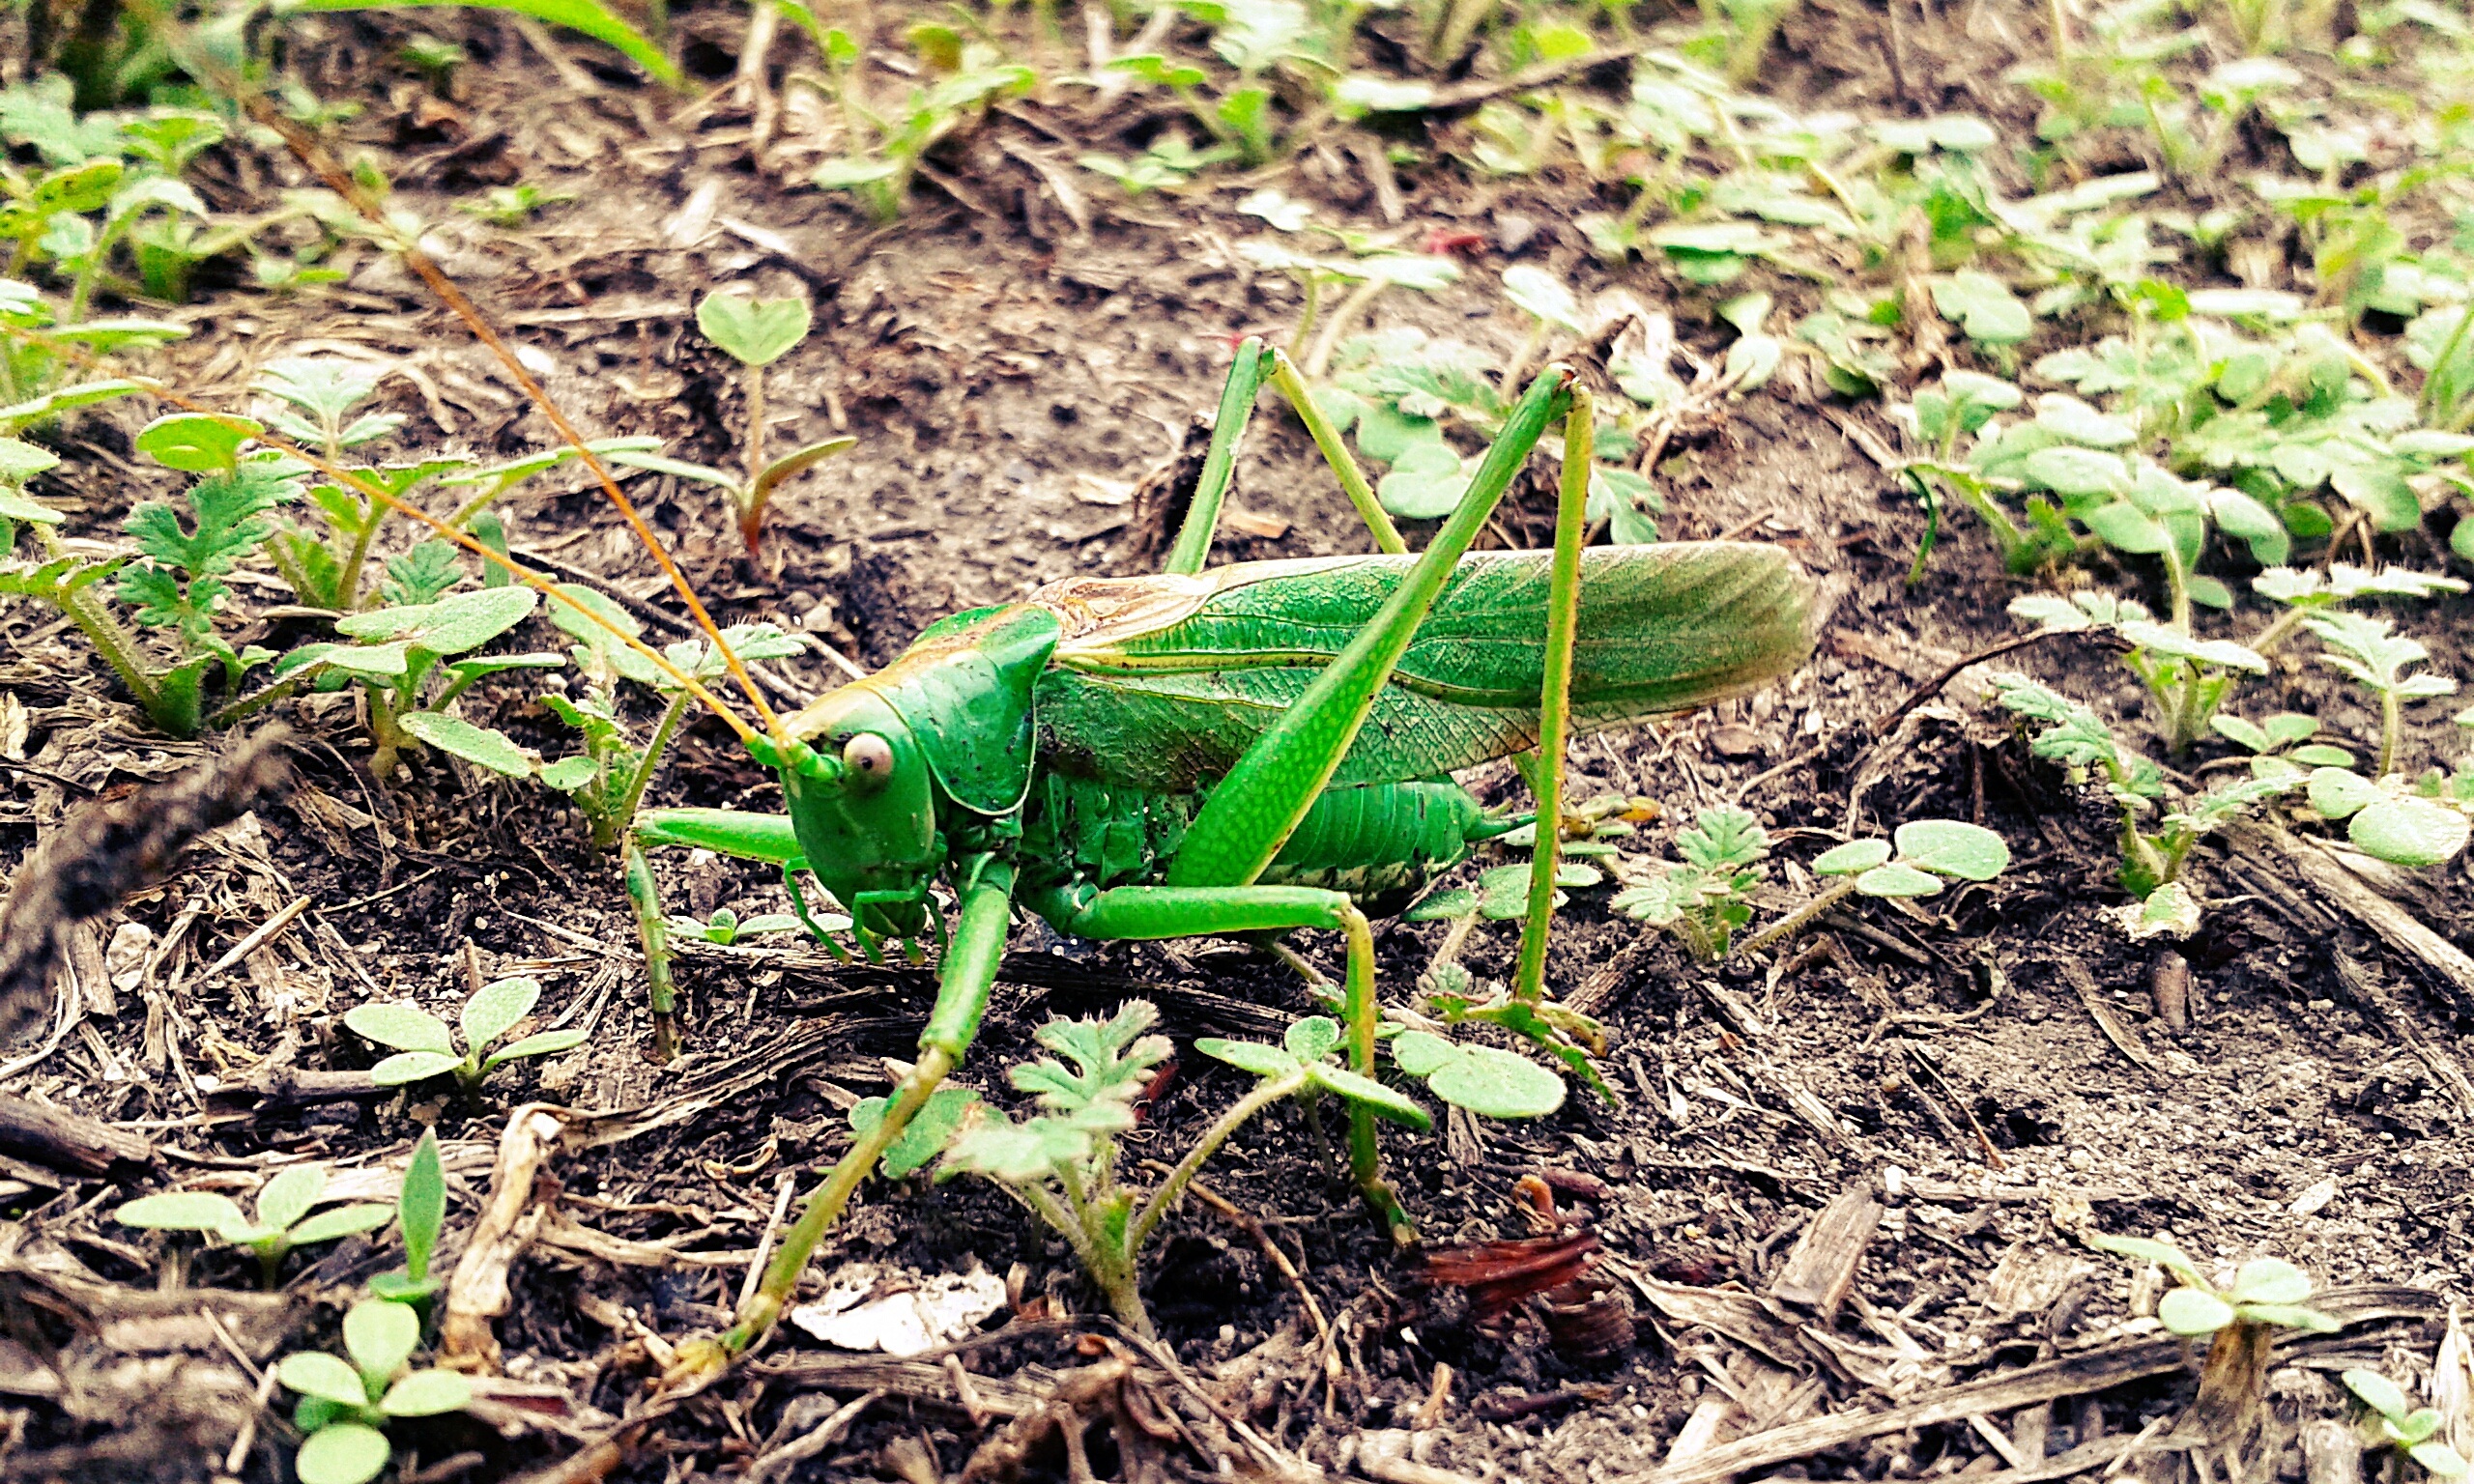
grass, lawn, leaf, flower, wildlife, green, jungle, insect, soil, garden, fauna, invertebrate, mantis, grasshopper